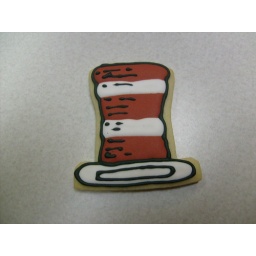
cat in the hat cookie 2